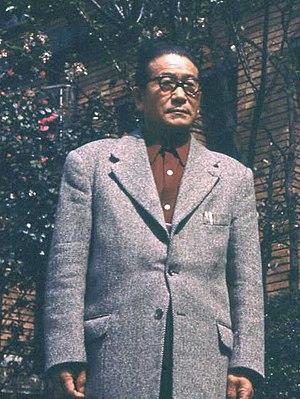
Kamesuke Hiraga au Japon en 1955
Kamesuke Hiraga né en 1889 à Katada, au Japon, et mort à Paris en 1971, est un peintre, dessinateur et graveur japonais.